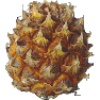
Label: pineapple_mini